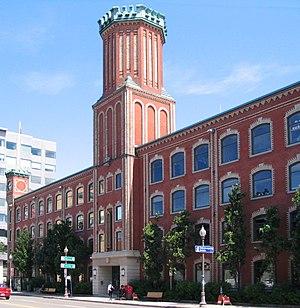
Édifice La Fabrique, l'ancienne Dominion Corset, à Québec
Cet article recense les lieux patrimoniaux de Québec inscrit au répertoire des lieux patrimoniaux du Canada, qu'ils soient de niveau provincial, fédéral ou municipal.
La Fabrique est un édifice de Québec situé dans le quartier Saint-Roch. Le bâtiment est un exemple particulièrement bien conservé de l'architecture industrielle.
L’Université Laval est l'une des plus grandes universités au Canada. Elle a été fondée en 1852 à l'initiative du Séminaire de Québec, lui-même fondé en 1663, et constitue ainsi le plus ancien établissement d’enseignement supérieur francophone en Amérique, et la sixième plus ancienne université du Canada.